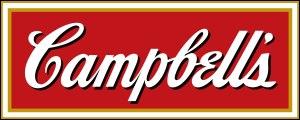
Campbell's Soup Cans, souvent appelée 32 boîtes de soupe Campbell, est une œuvre d'art créée en 1962 par Andy Warhol. Elle est composée de trente-deux toiles peintes, mesurant chacune 50,8x40,6 cm, et représentant chacune une boite de conserve de soupe Campbell – une de chaque variété de soupe en conserve proposée par la marque à cette époque. Les peintures individuelles ont été fabriquées avec un procédé sérigraphique semi-mécanique, dans un style non pictural. Cette œuvre, basée sur des thèmes du pop art, a propulsé le pop art comme mouvement artistique majeur aux États-Unis.